Brierfield railway station

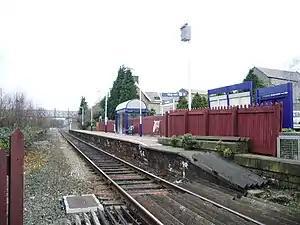
Looking northward, towards Nelson in 2008

Brierfield railway station serves the town of Brierfield, Lancashire, England and is on the East Lancashire Line east of Burnley Central railway station towards Colne (the terminus). The station is managed by Northern Trains, who also provide all passenger trains serving it.